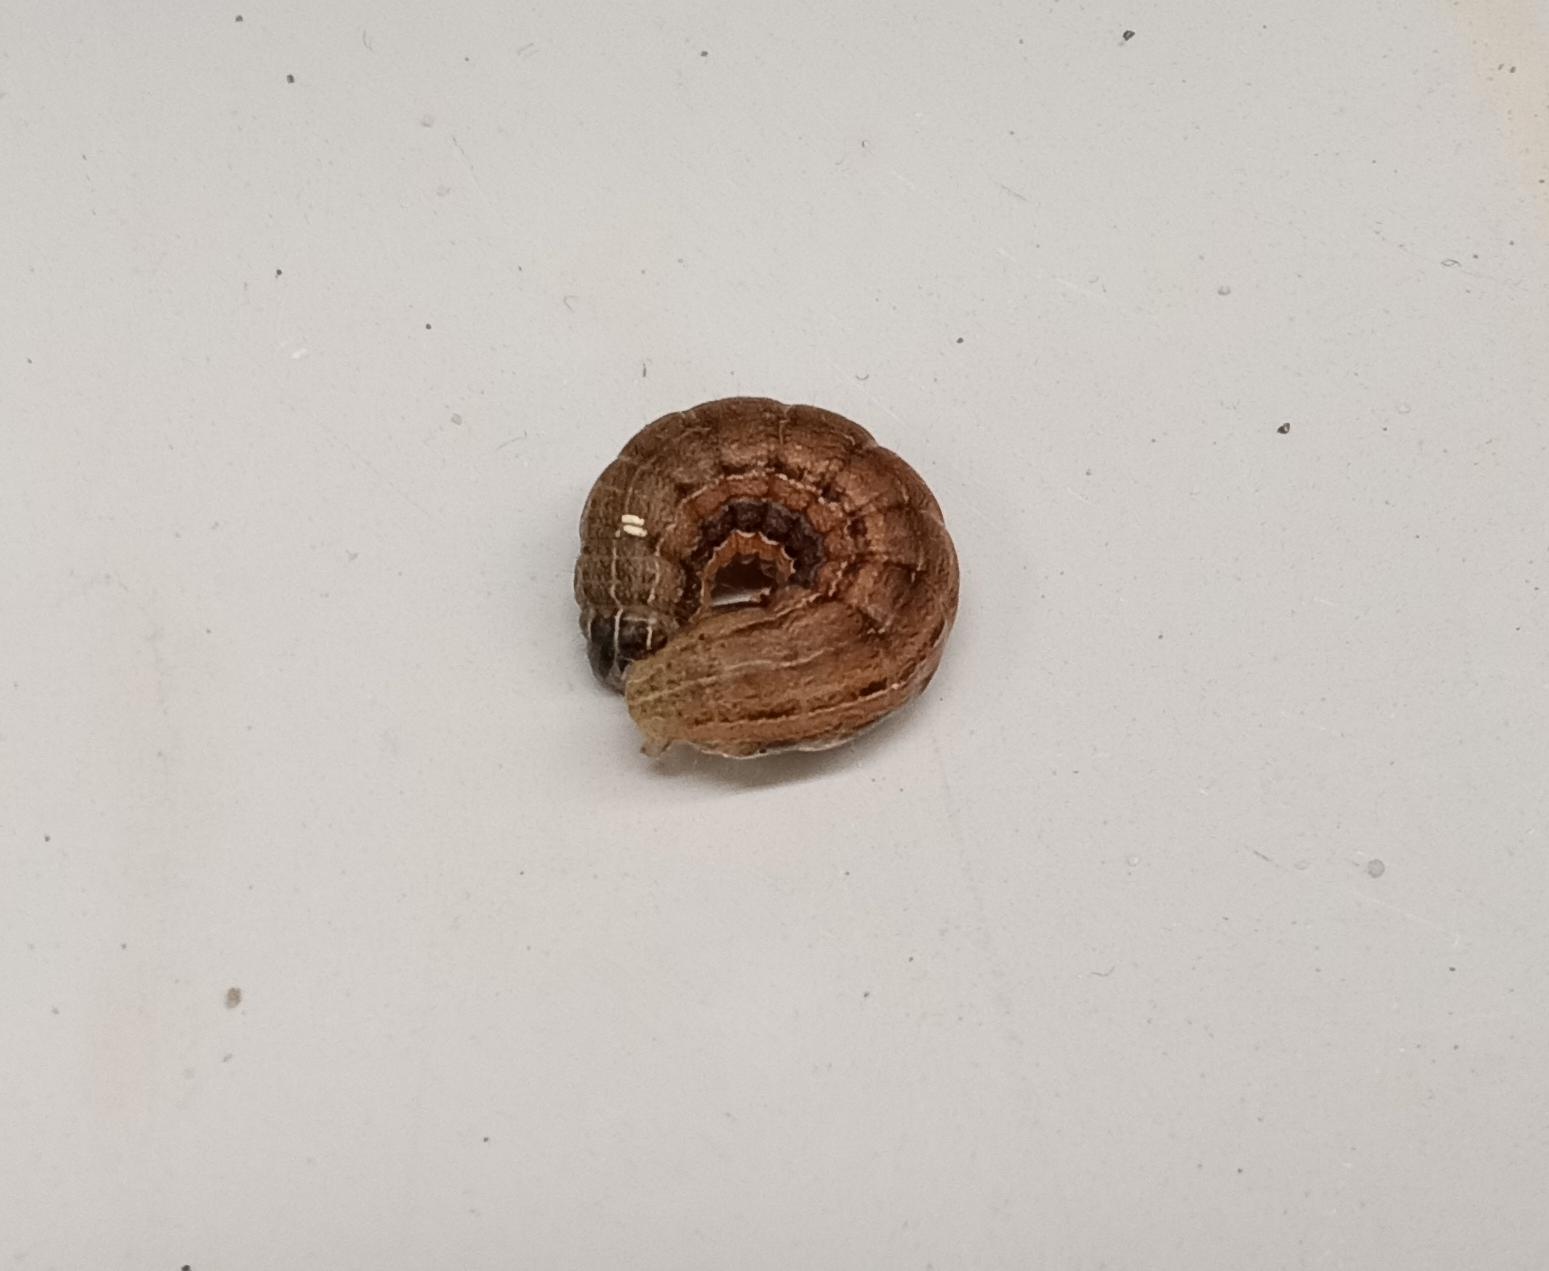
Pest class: occasional_pest